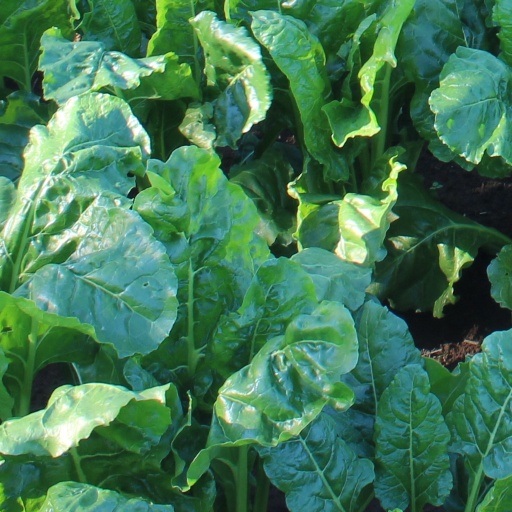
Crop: sugar beet